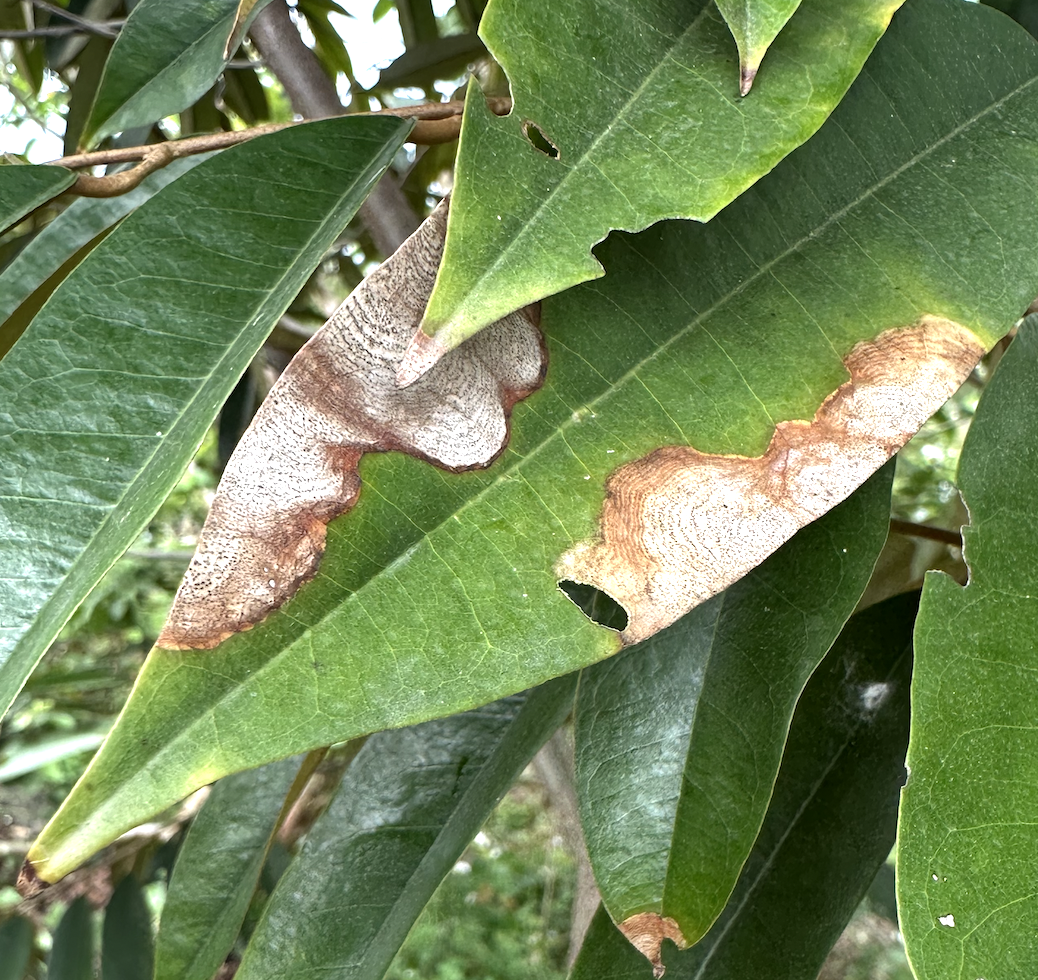
Label: anthracnose_disease